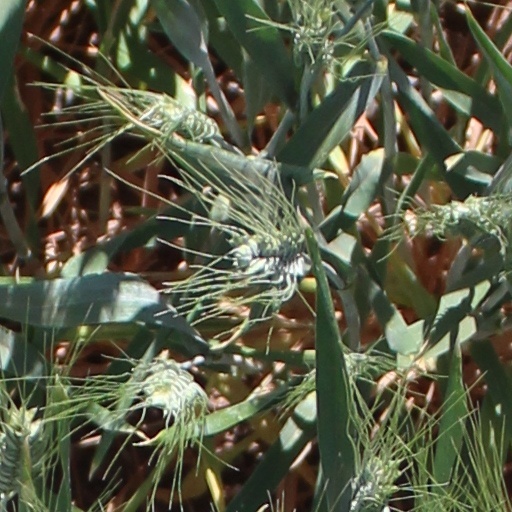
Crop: wheat